History of Ukrainian literature

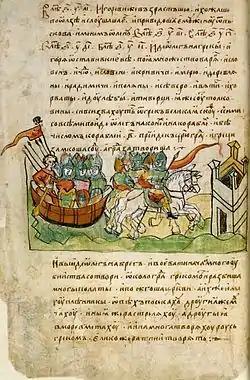
"The Tale of Past Years"

First works of literature in medieval Rus had a religious character and were influenced by the Byzantine Greek literary tradition. Early examples of written culture in Rus lands include the Ostromir Gospels (1057) and the Tmutarakan stone of prince Gleb Sviatoslavich (1068), as well as the Sermon on Law and Grace by Hilarion of Kiev. The latter has many common features with the most outstanding written monument of Kievan Rus, the chronicle "Tale of the Past Years", which is not only a source of historical information but also a textbook of epic songs and legends of the era.